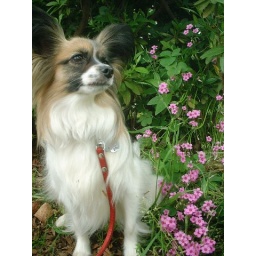
This pink pretty flower is called &amp;quot;Imokatabami&amp;quot; in Japan.